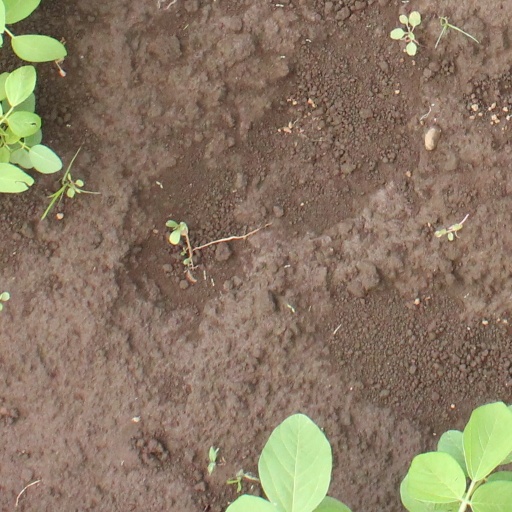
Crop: soybean